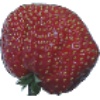
Label: strawberry_wedge